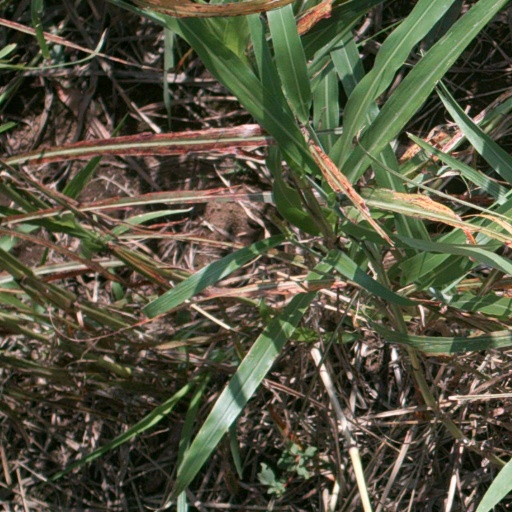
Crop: sorghum